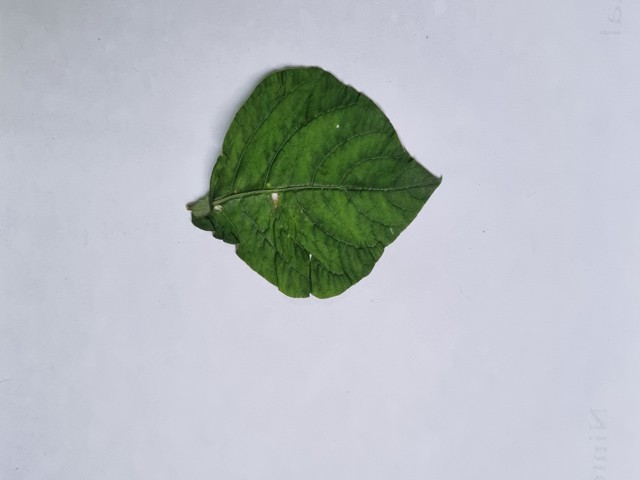
Plant: apang